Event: Nepal Earthquake
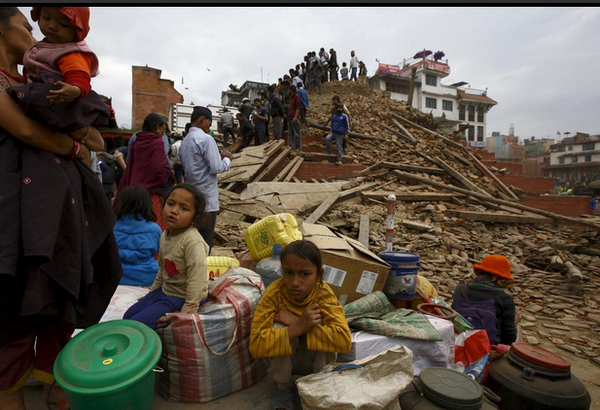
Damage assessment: damage